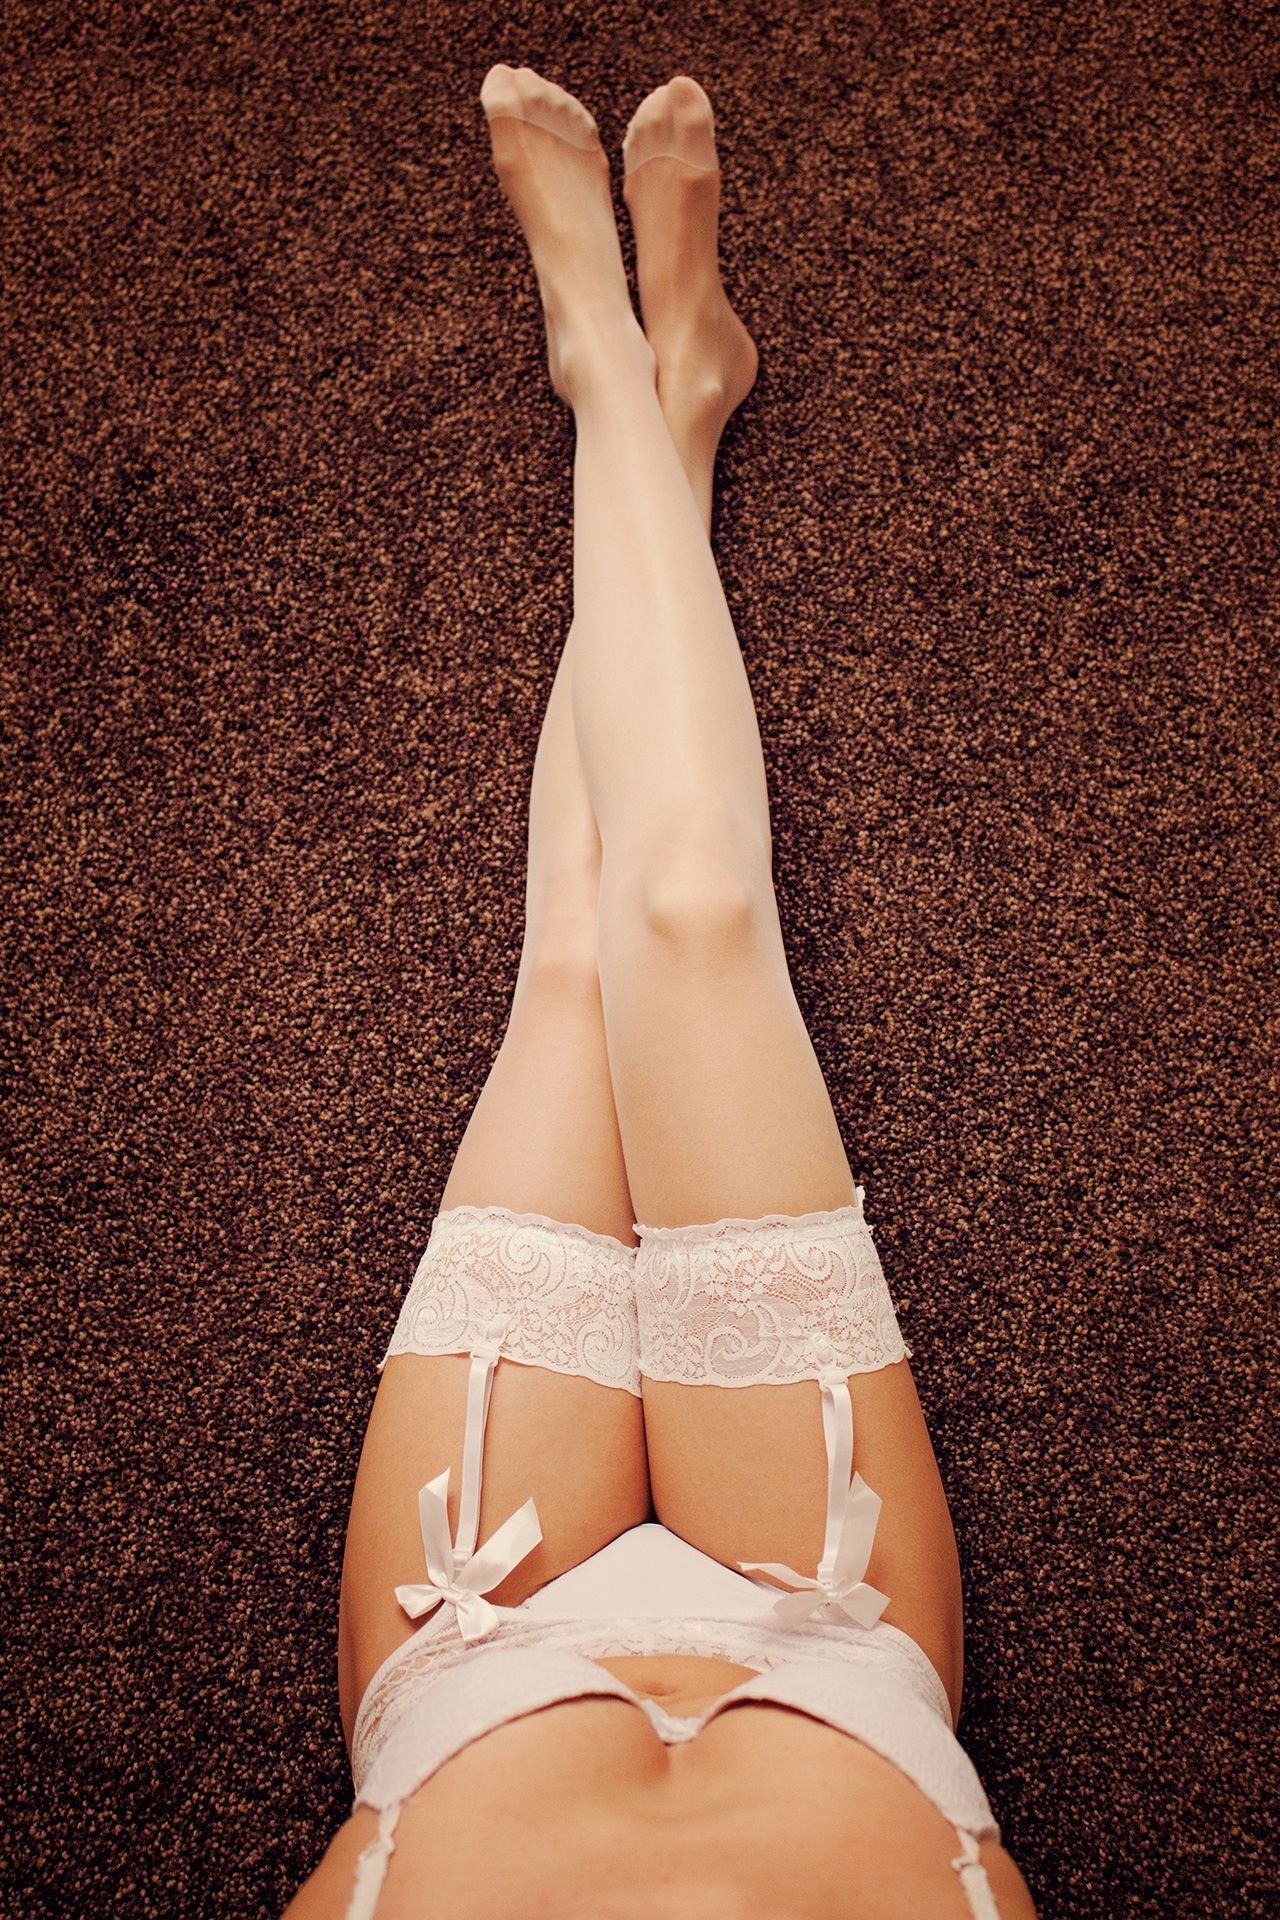
hand, girl, woman, leg, finger, clothing, long hair, human body, lingerie, thigh, sexy, young woman, stockings, abdomen, undergarment, active undergarment